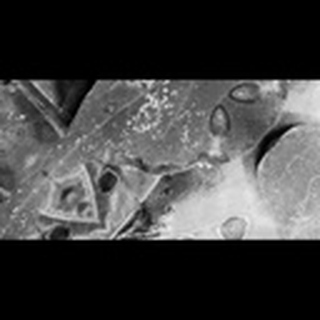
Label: cotton_target_spot